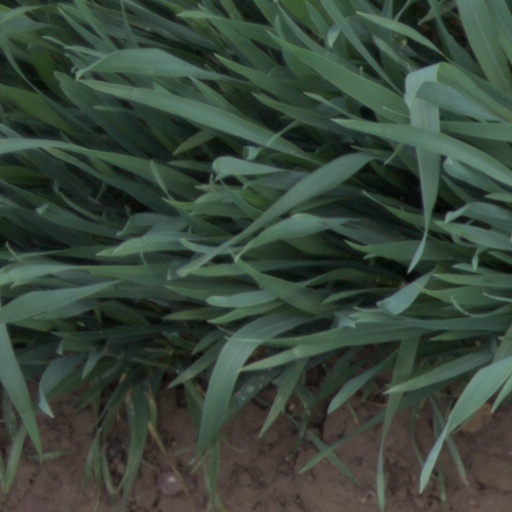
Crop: wheat